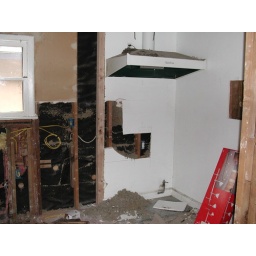
electrics in kitchen wall 2